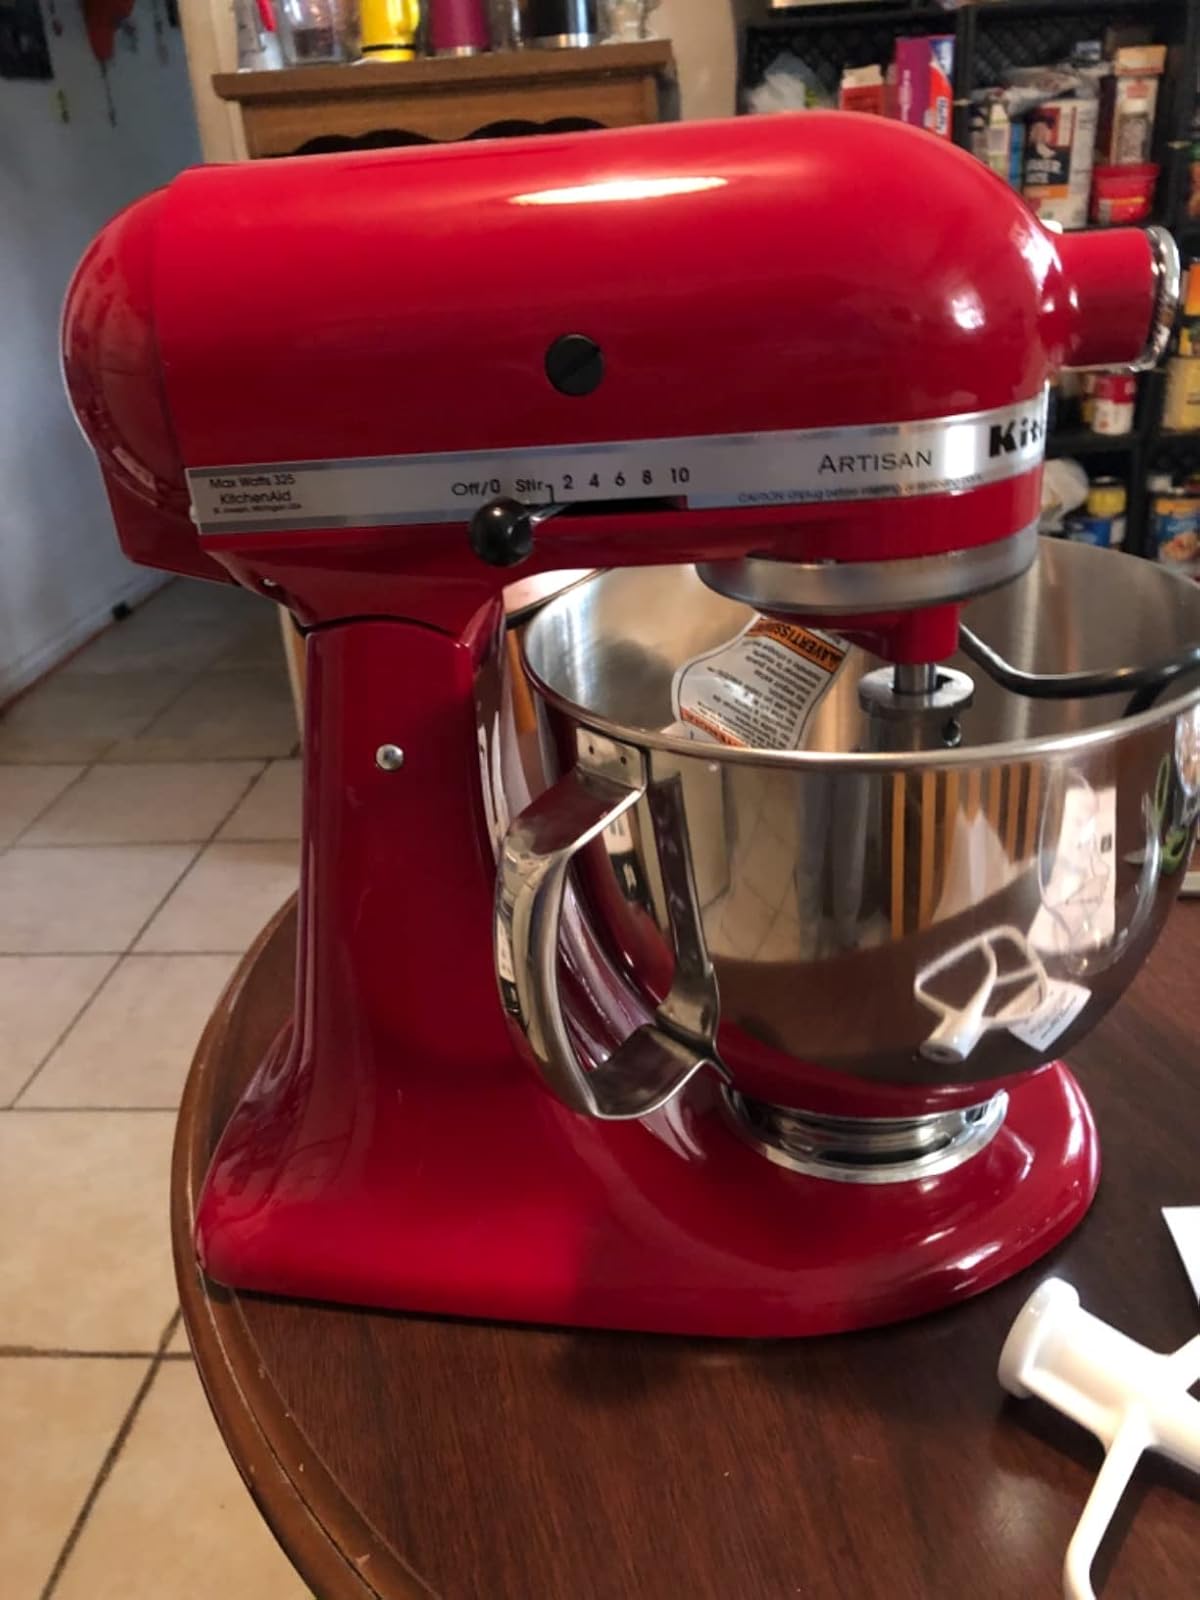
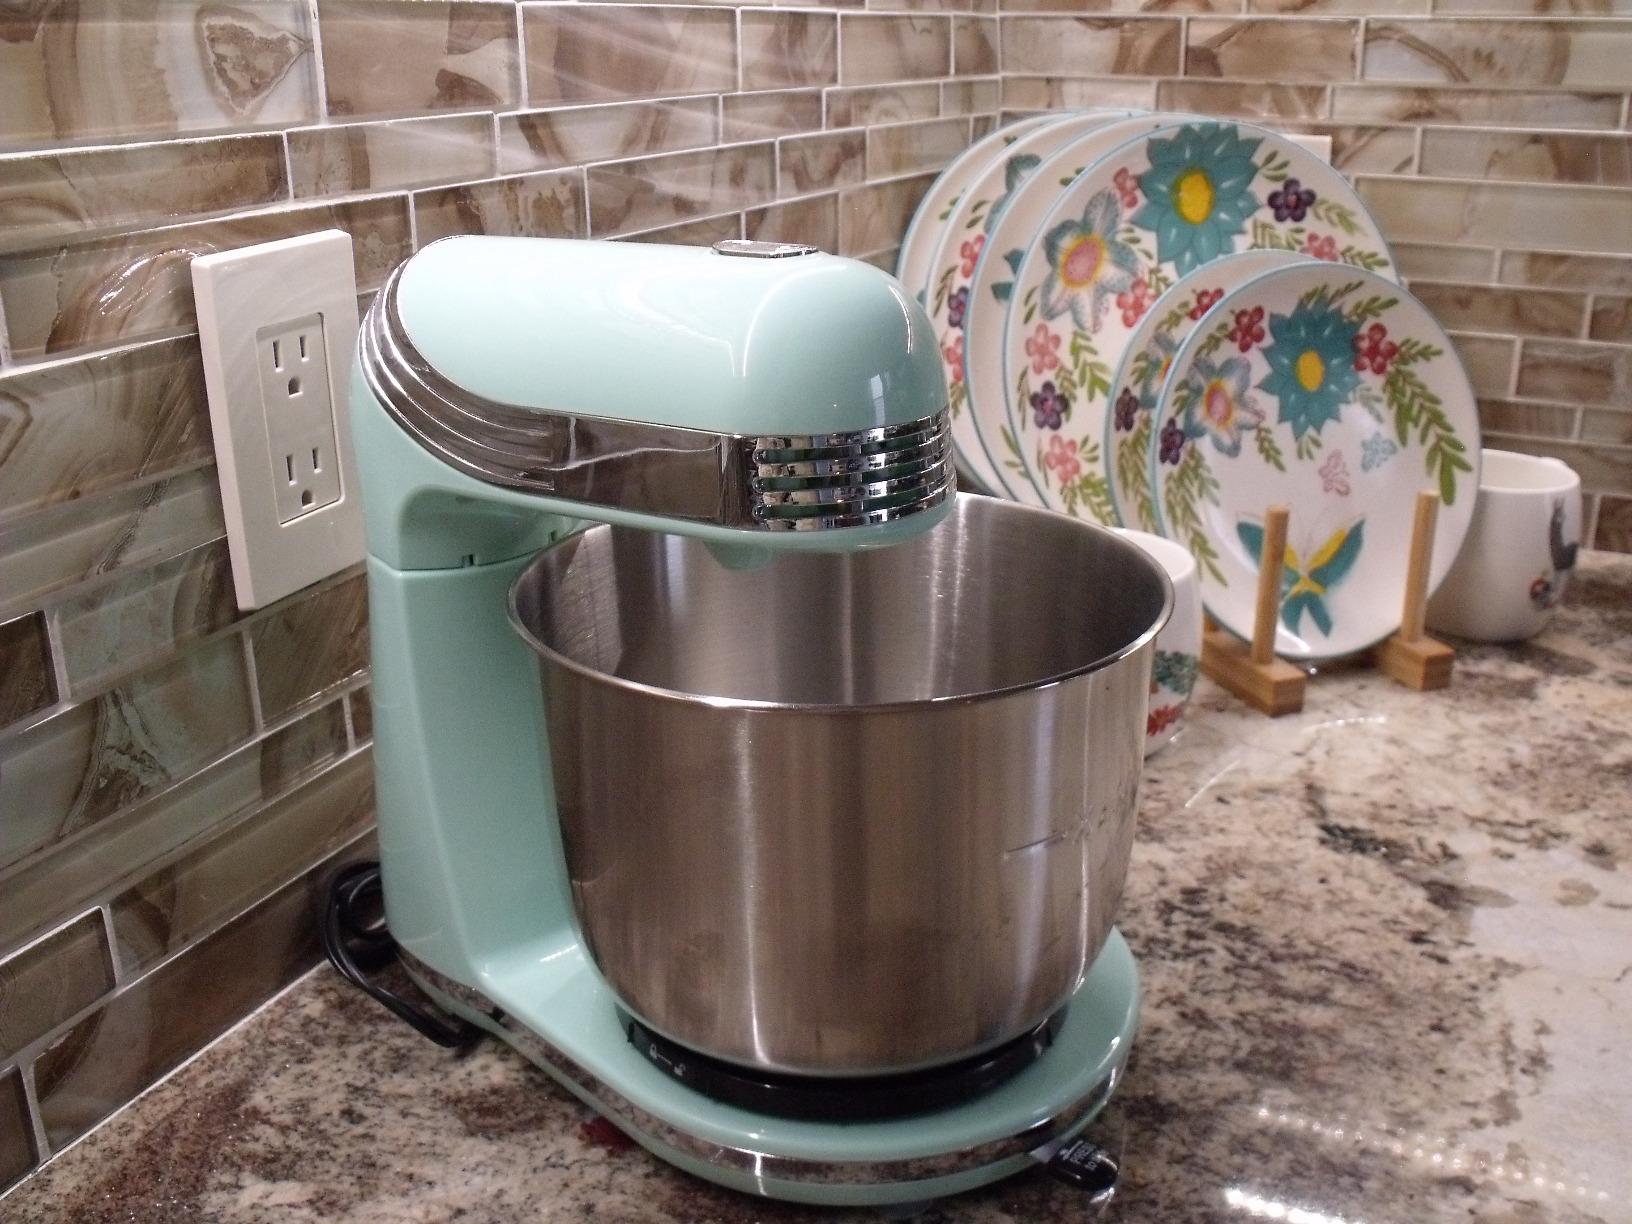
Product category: items_mixer
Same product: no